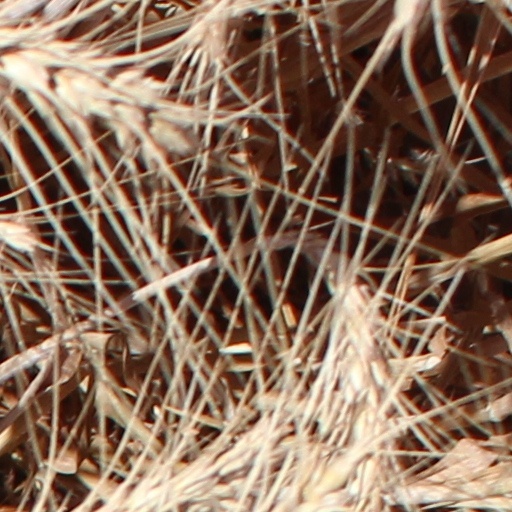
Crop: wheat